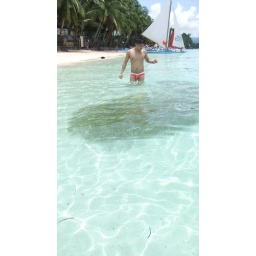
Jones Yan Swimming with schools of fish on our beach outside our house in Boracay